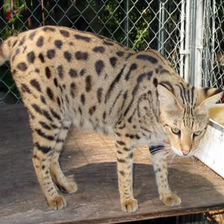
Species: cat
Breed: Egyptian Mau